Motorcycle braking systems

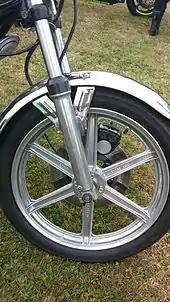
Front fork leg mounted brake caliper, also called axially mounted

Early disc brake calipers were in front of the fork leg on top of the disc. This placed the caliper in an area of high air flow for better heat removal. Calipers on most modern motorcycles are mounted to the rear of the fork leg. This reduces the angular momentum of the fork assembly and improves low speed handling.